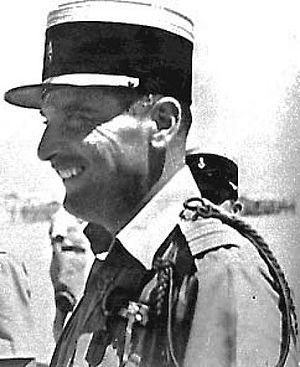
Dimitri Amilakvari (1906-1942), prince géorgien, lieutenant-colonel des Forces françaises libres, Compagnon de la Libération
Les relations entre la France et la Géorgie datent d'au moins sept siècles. Les premières relations militaires connues remontent aux Croisades : les chevaliers géorgiens combattent les Sarrazins devant Jérusalem aux côtés des croisés français. Les premières relations religieuses connues datent de l'époque du pape Pie II, au XVᵉ siècle, lorsqu'une délégation géorgienne se rend en France sur les conseils du Vatican. Les premières relations diplomatiques connues d'État à État se nouent ainsi, lors des règnes de Charles VII à Paris et de Georges VIII à Tiflis; certaines sources mentionnent des relations dès Saint Louis. Bien que les hellénistes français connaissaient antérieurement la Colchide par les textes de la Grèce antique, les premières relations culturelles structurées datent du XVIIᵉ siècle, avec les voyageurs français découvreurs du Caucase. Depuis le retour à l'indépendance de la Géorgie, en 1991, les relations culturelles, diplomatiques, économiques, médiatiques, militaires, parlementaires, religieuses, scolaires et universitaires, de sécurité intérieure, sportives, territoriales, de la France avec ce pays, se sont densifiées.
La relation militaire entre la France et la Géorgie relève de deux catégories différentes, celle de la relation d’État à État, et celle — assymétrique — de la relation de militaires géorgiens exerçants leur activité professionnelle au service de la France.